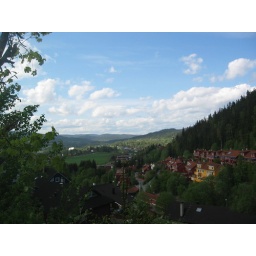
On the backside of Kolsaas during my bike ride. I rode towards that hill in the distance.